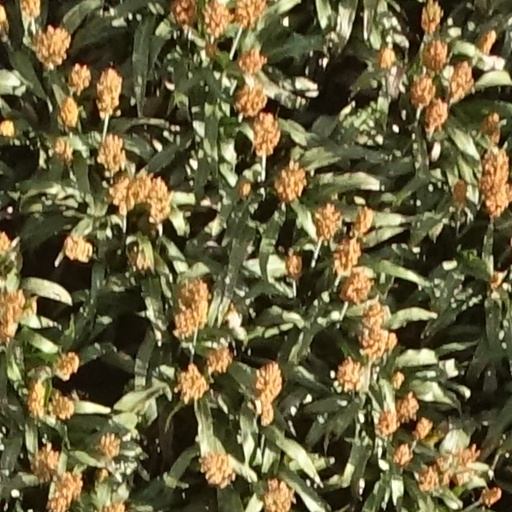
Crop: sorghum